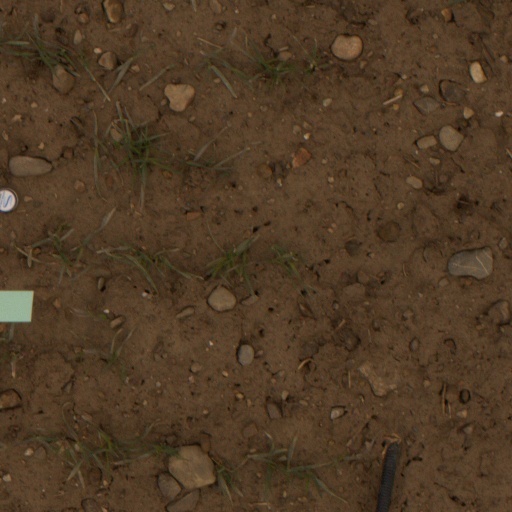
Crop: wheat